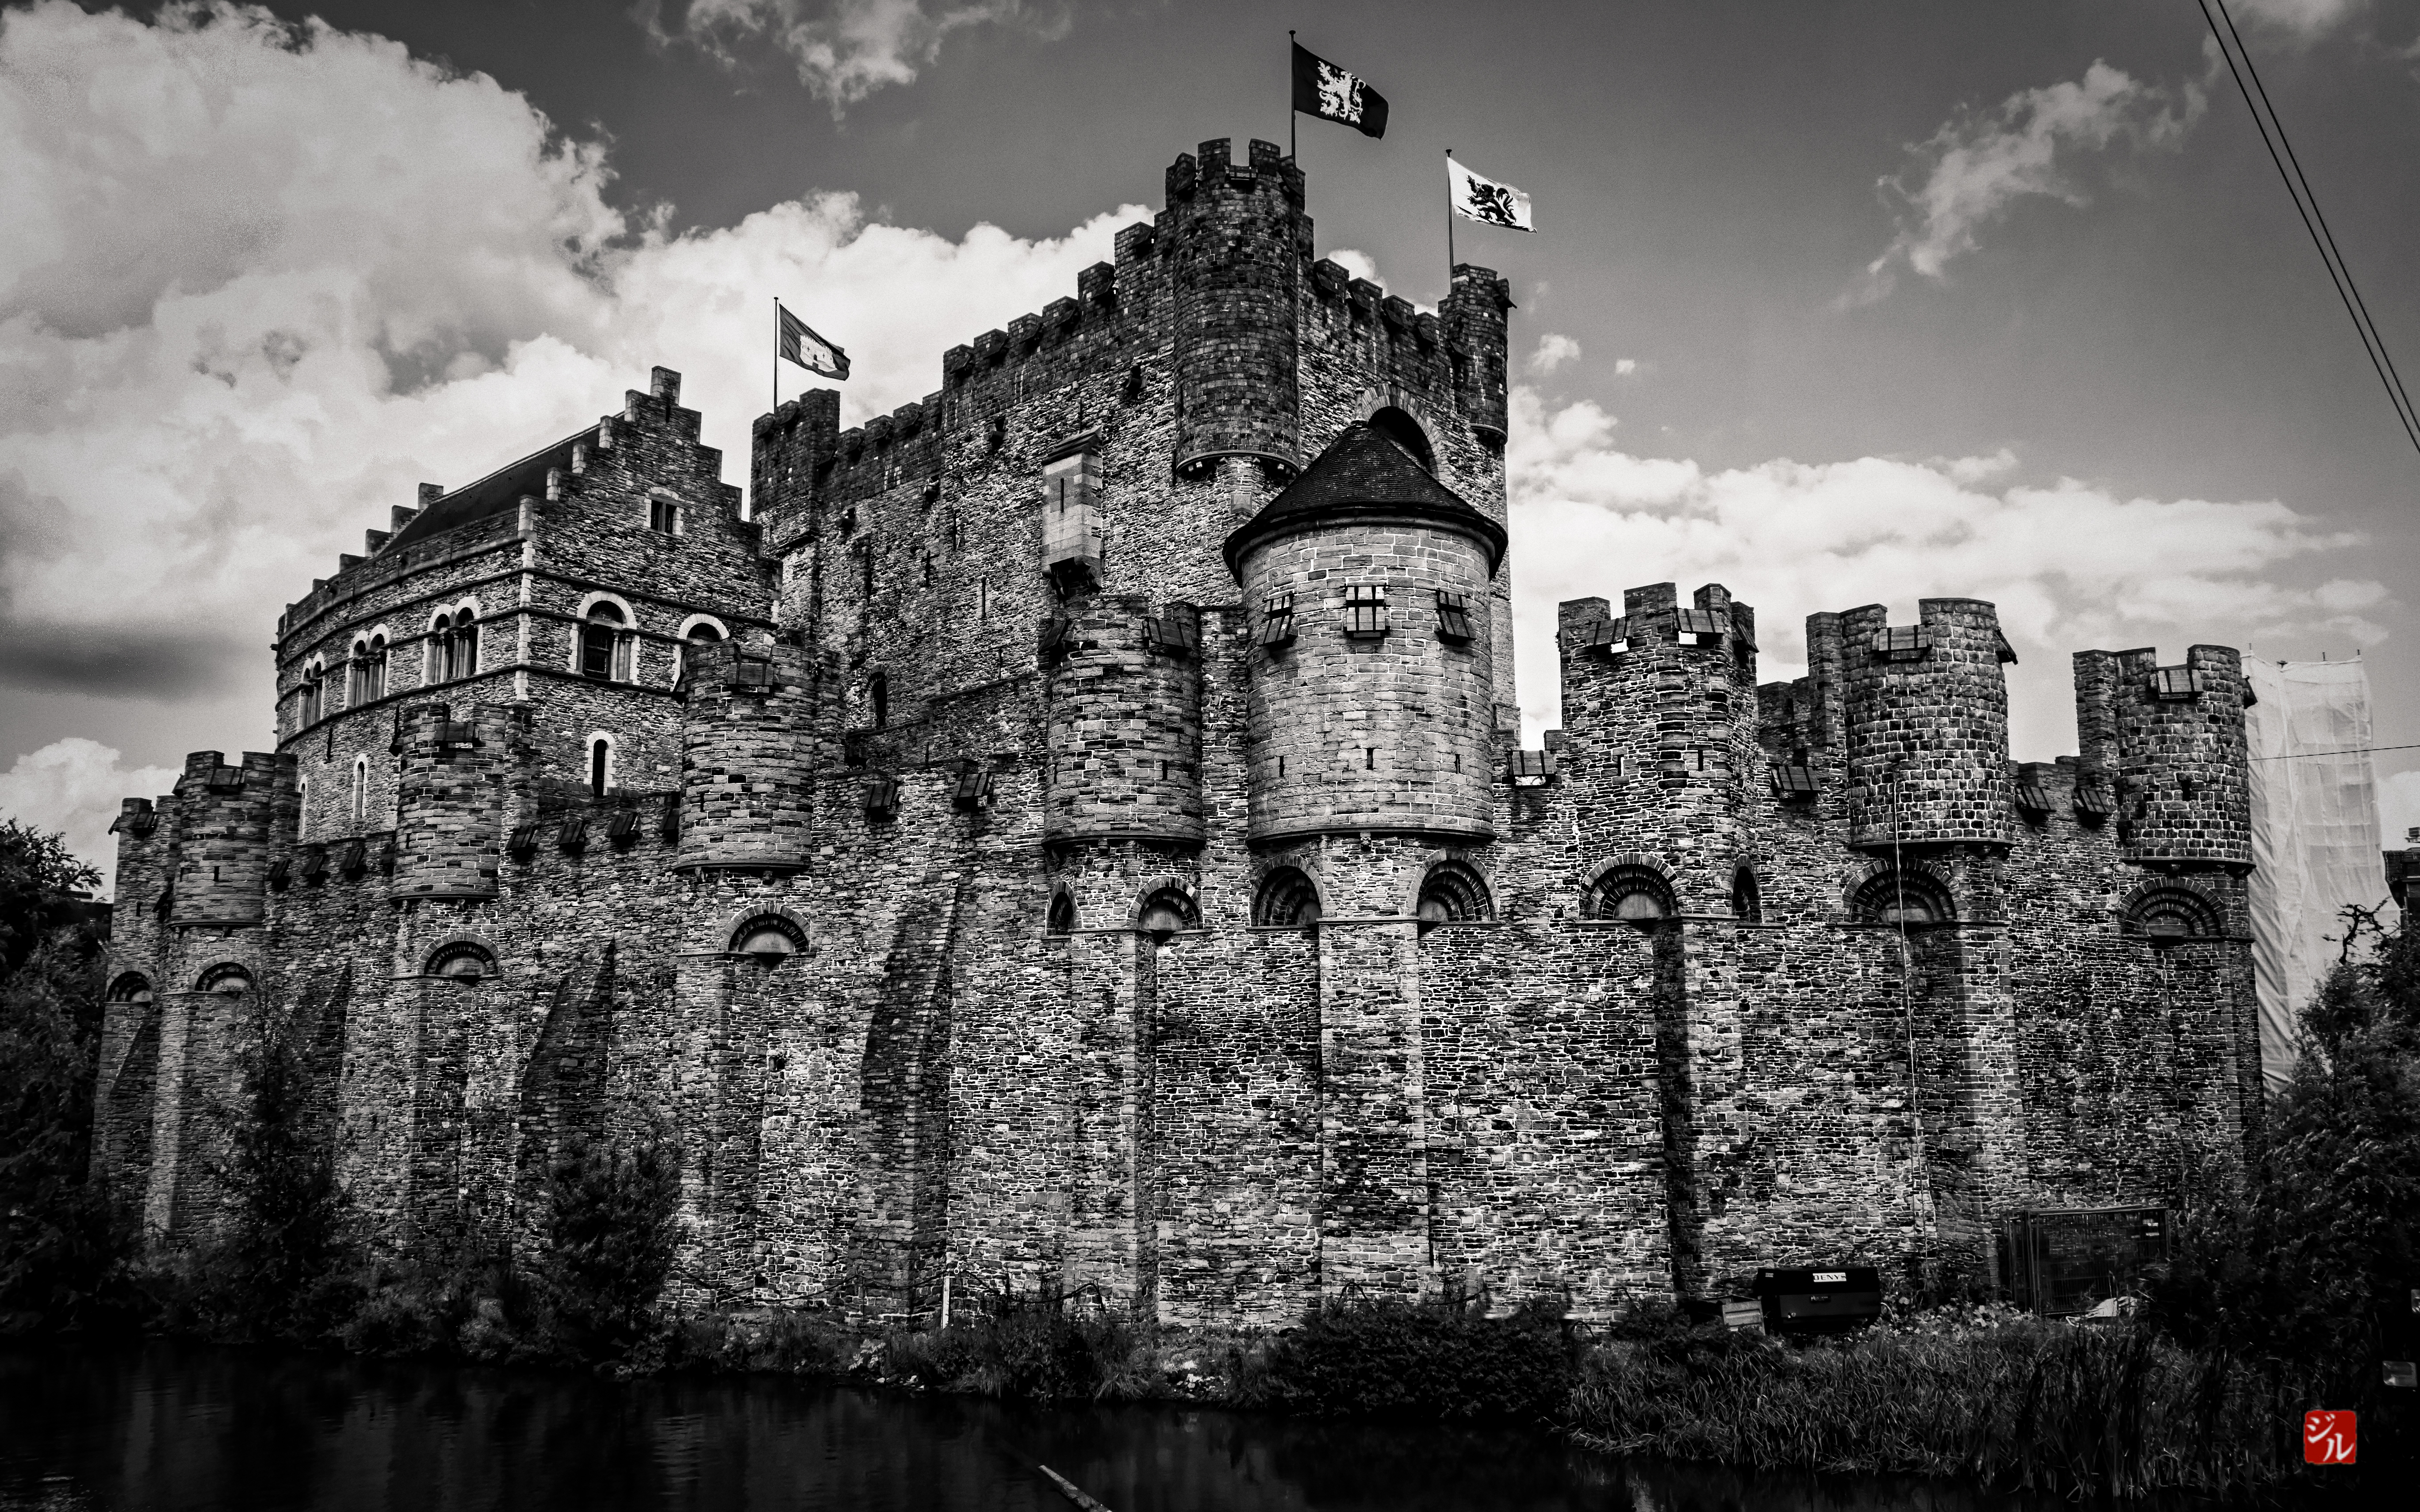
black and white, photography, building, chateau, cityscape, castle, landmark, monochrome, belgium, belgique, gent, blackdiamond, comte, gothic architecture, gand, flandre, monochrome photography